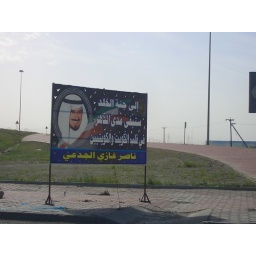
Personal condolences referring to the late Amir expressed in a sign along the road by a citizen